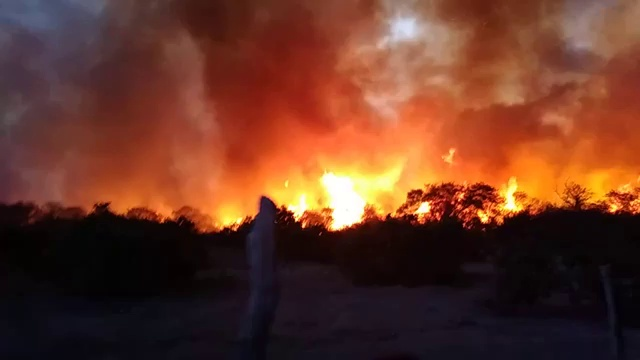
Fire: yes
Smoke: yes